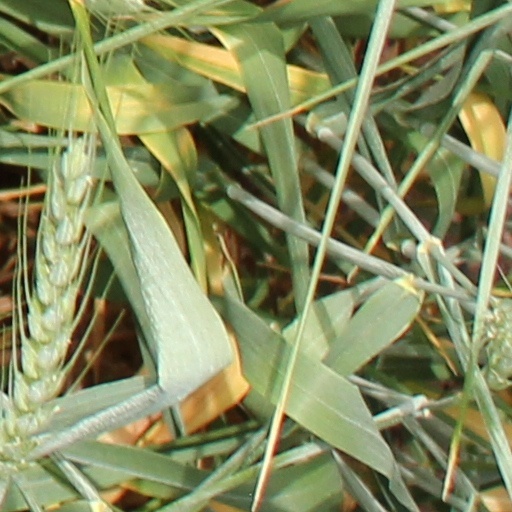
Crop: wheat